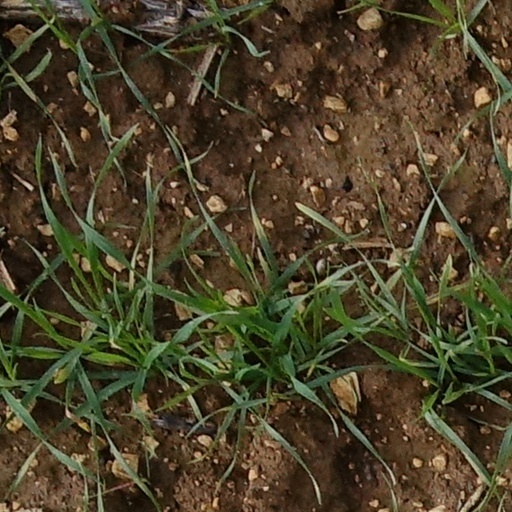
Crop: wheat